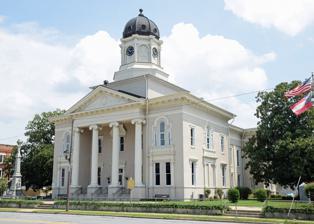
Building: Pulaski County Courthouse (Georgia)
Country: United States of America
Year built: 1874
United States historic place Pulaski County Courthouse U.S. National Register of Historic Places The county courthouse in 2015 as seen from Commerce Street. Show map of Georgia Show map of the United States Location Courthouse Sq., Hawkinsville, Georgia Coordinates 32°16′59″N 83°28′08″W / 32.28295°N 83.46902°W / 32.28295; -83.46902 Built 1874, 1885, 1897, 1910 Architectural style Classical Revival Part of Hawkinsville Commercial and Industrial Historic District ( ID04001349 ) MPS Georgia County Courthouses TR NRHP reference No. 80001224 Added to NRHP September 18, 1980 Pulaski County Courthouse is a Classical Revival building in Hawkinsville, Georgia dating from 1874. The building is located on the southwest corner of Commerce Street ( US BUS 129 / 341 / SRs 11 BUS / 26 ) and North Lumpkin Street. It was listed on the National Register of Historic Places in 1980. Courthouse in 2012 The core of the building was built in 1874.  In 1885, the courthouse's clock was added.  In 1897 and 1910, it had major additions.  It is unusual among courthouses for having a chapel, just outside the entrance to the courtroom, which is used for weddings and prayer groups. The courthouse is a contributing building in the Hawkinsville Commercial and Industrial Historic District . References